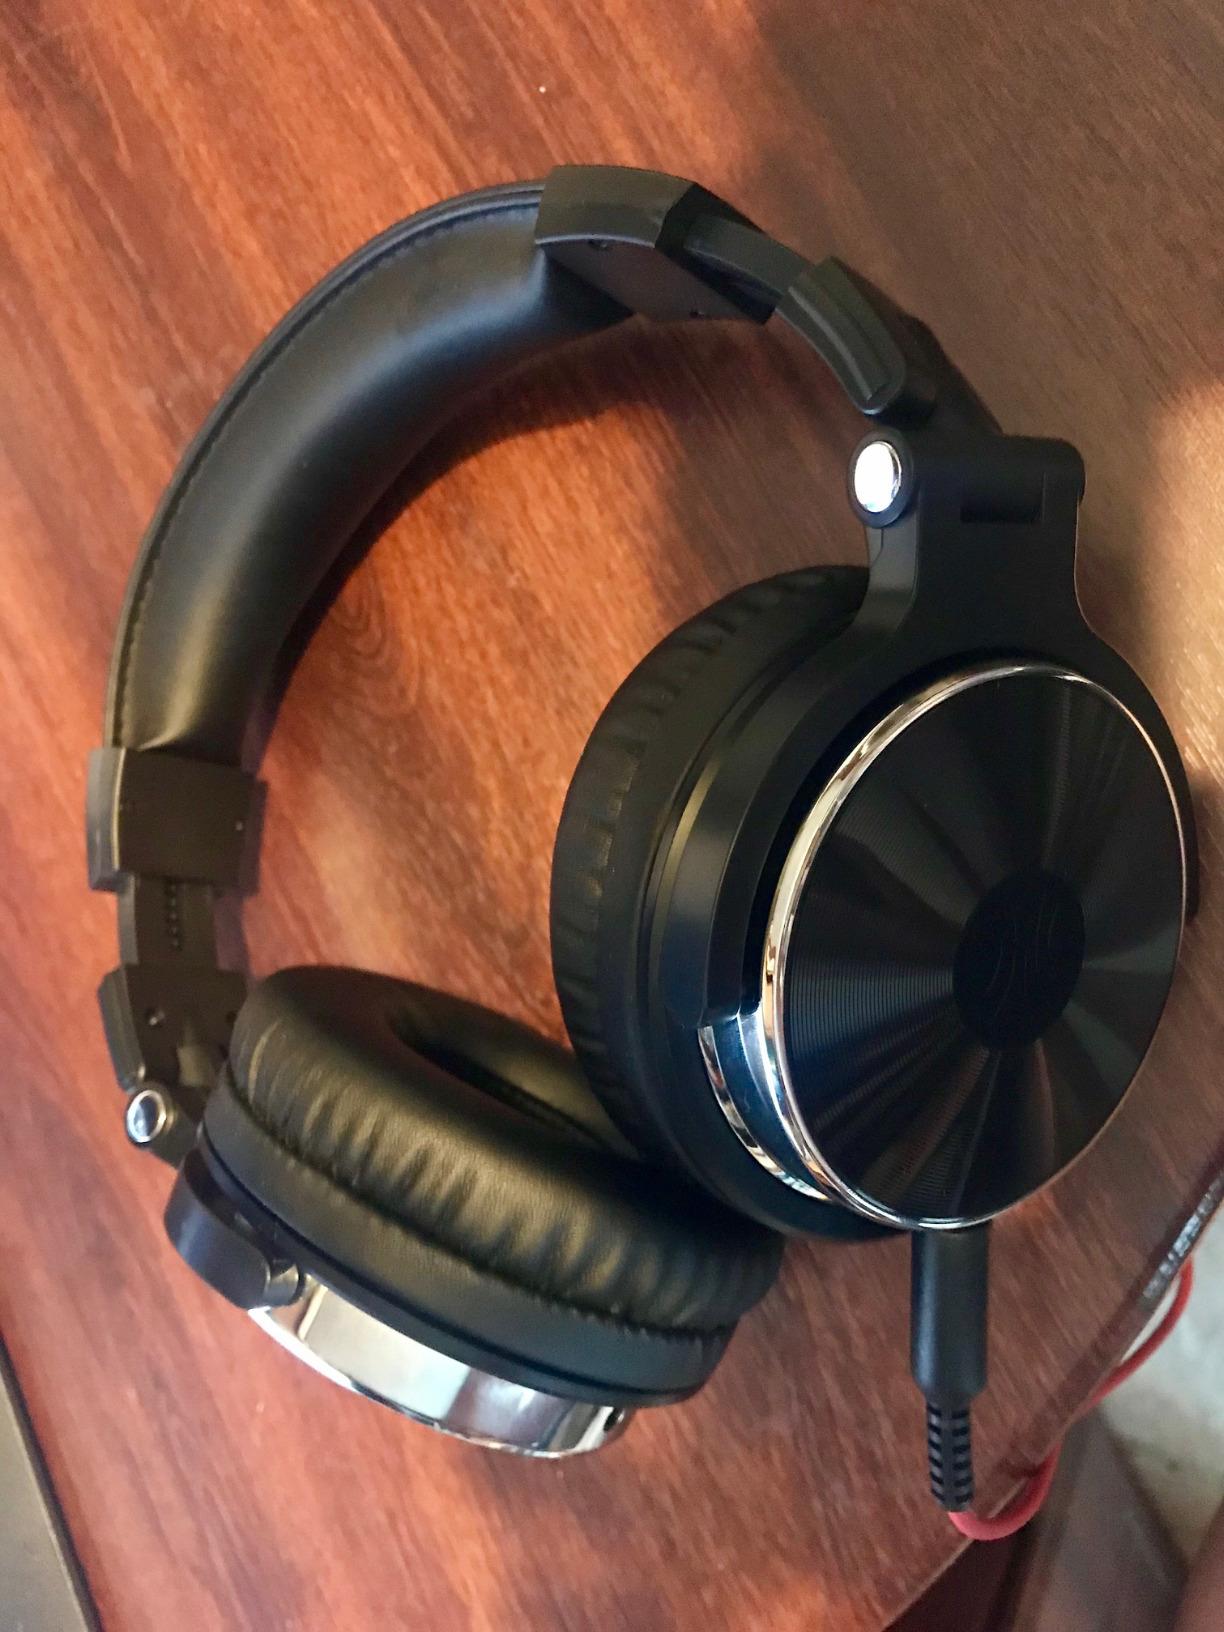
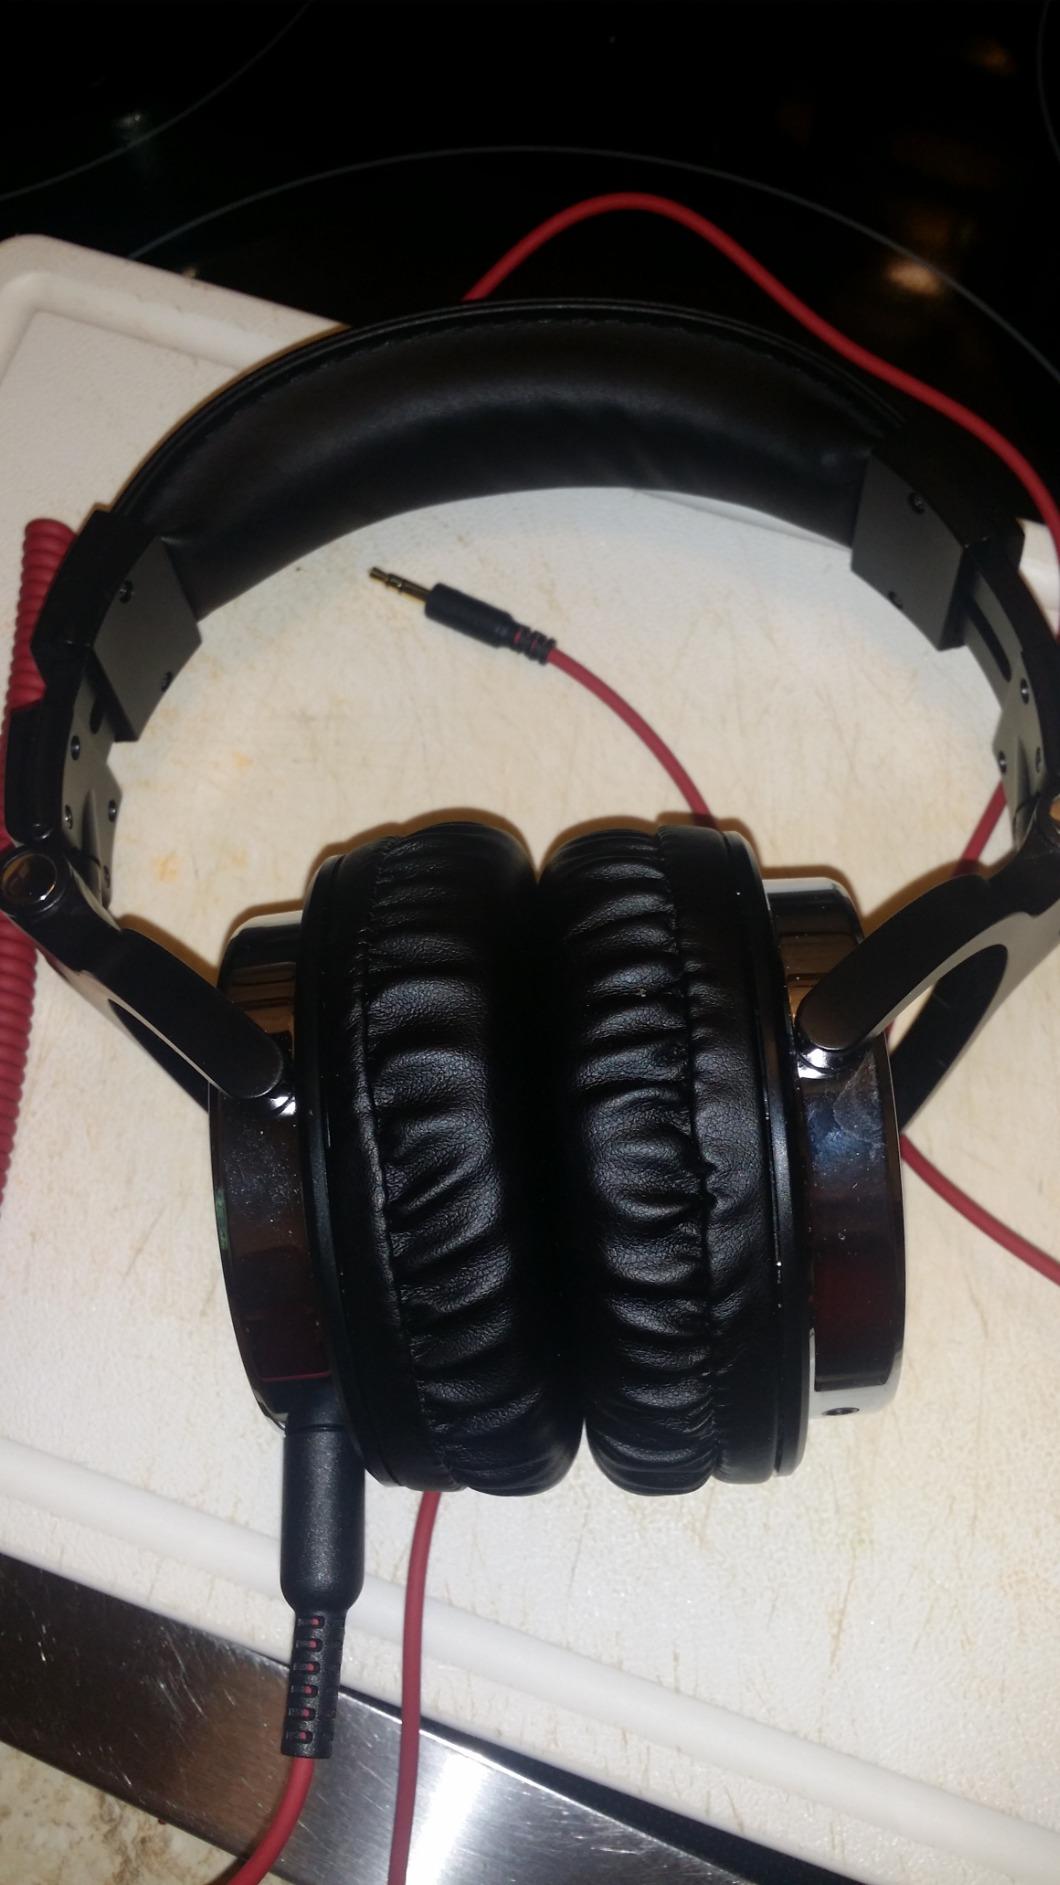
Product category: headphones
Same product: yes